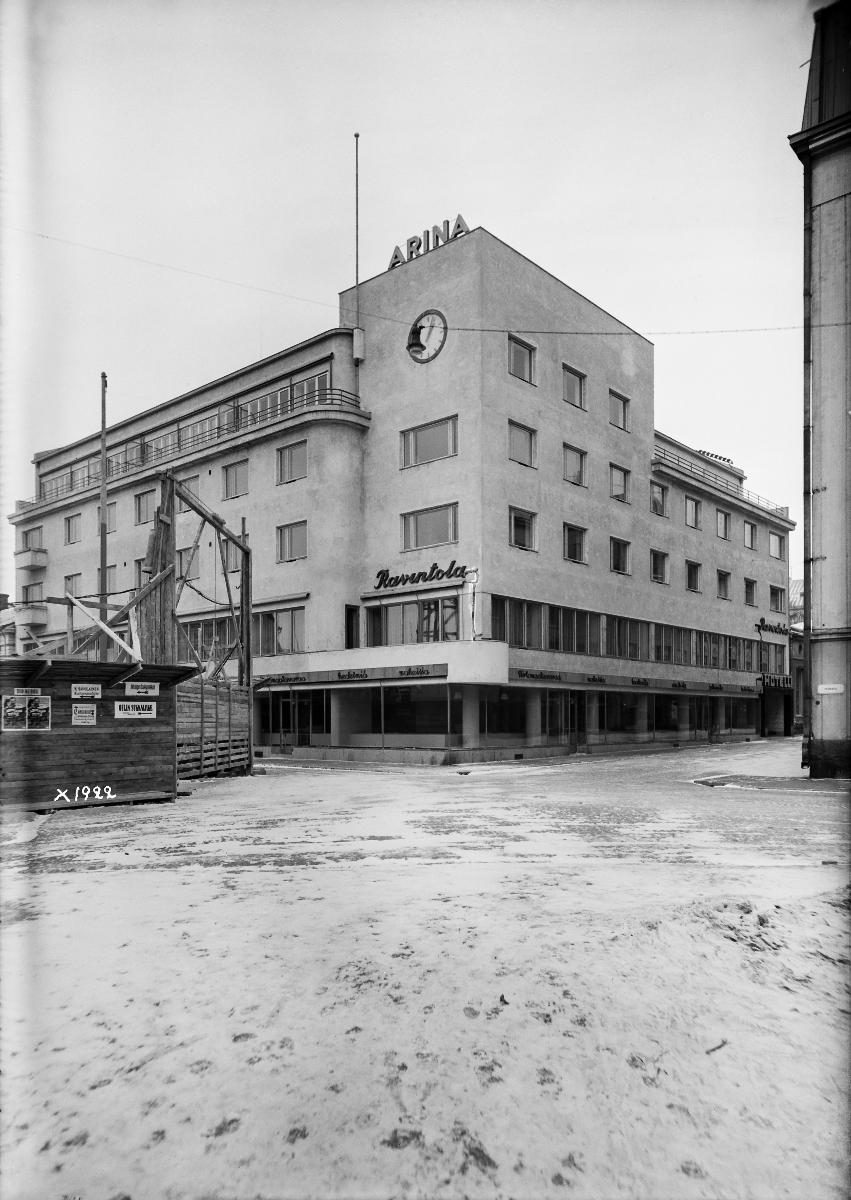
Osuusliike Arinan rakennus
Arina, a building for cooperative business
sisällön kuvaus: Arkkitehti Armas Lehtisen suunnittelema uusi ravintola-, hotelli- ja liiketalo Arina Pakkahuoneenkadun ja Isokadun kulmassa Oulussa maaliskuussa 1939. content description: Arina, a new building for cooperative business in Oulu, Finland, in March 1939.
Vuosi: 1939
Paikka: Suomi, Pohjois-Pohjanmaa, Oulu
Aiheet: ulkokuva; uudisrakentaminen; liikerakennukset; osuusliikkeet; ravintolat; hotellit; new construction; business buildings; cooperative retail societies; restaurants; hotels; nybyggnad; affärsbyggnader; andelsaffärer; restauranger; hotell